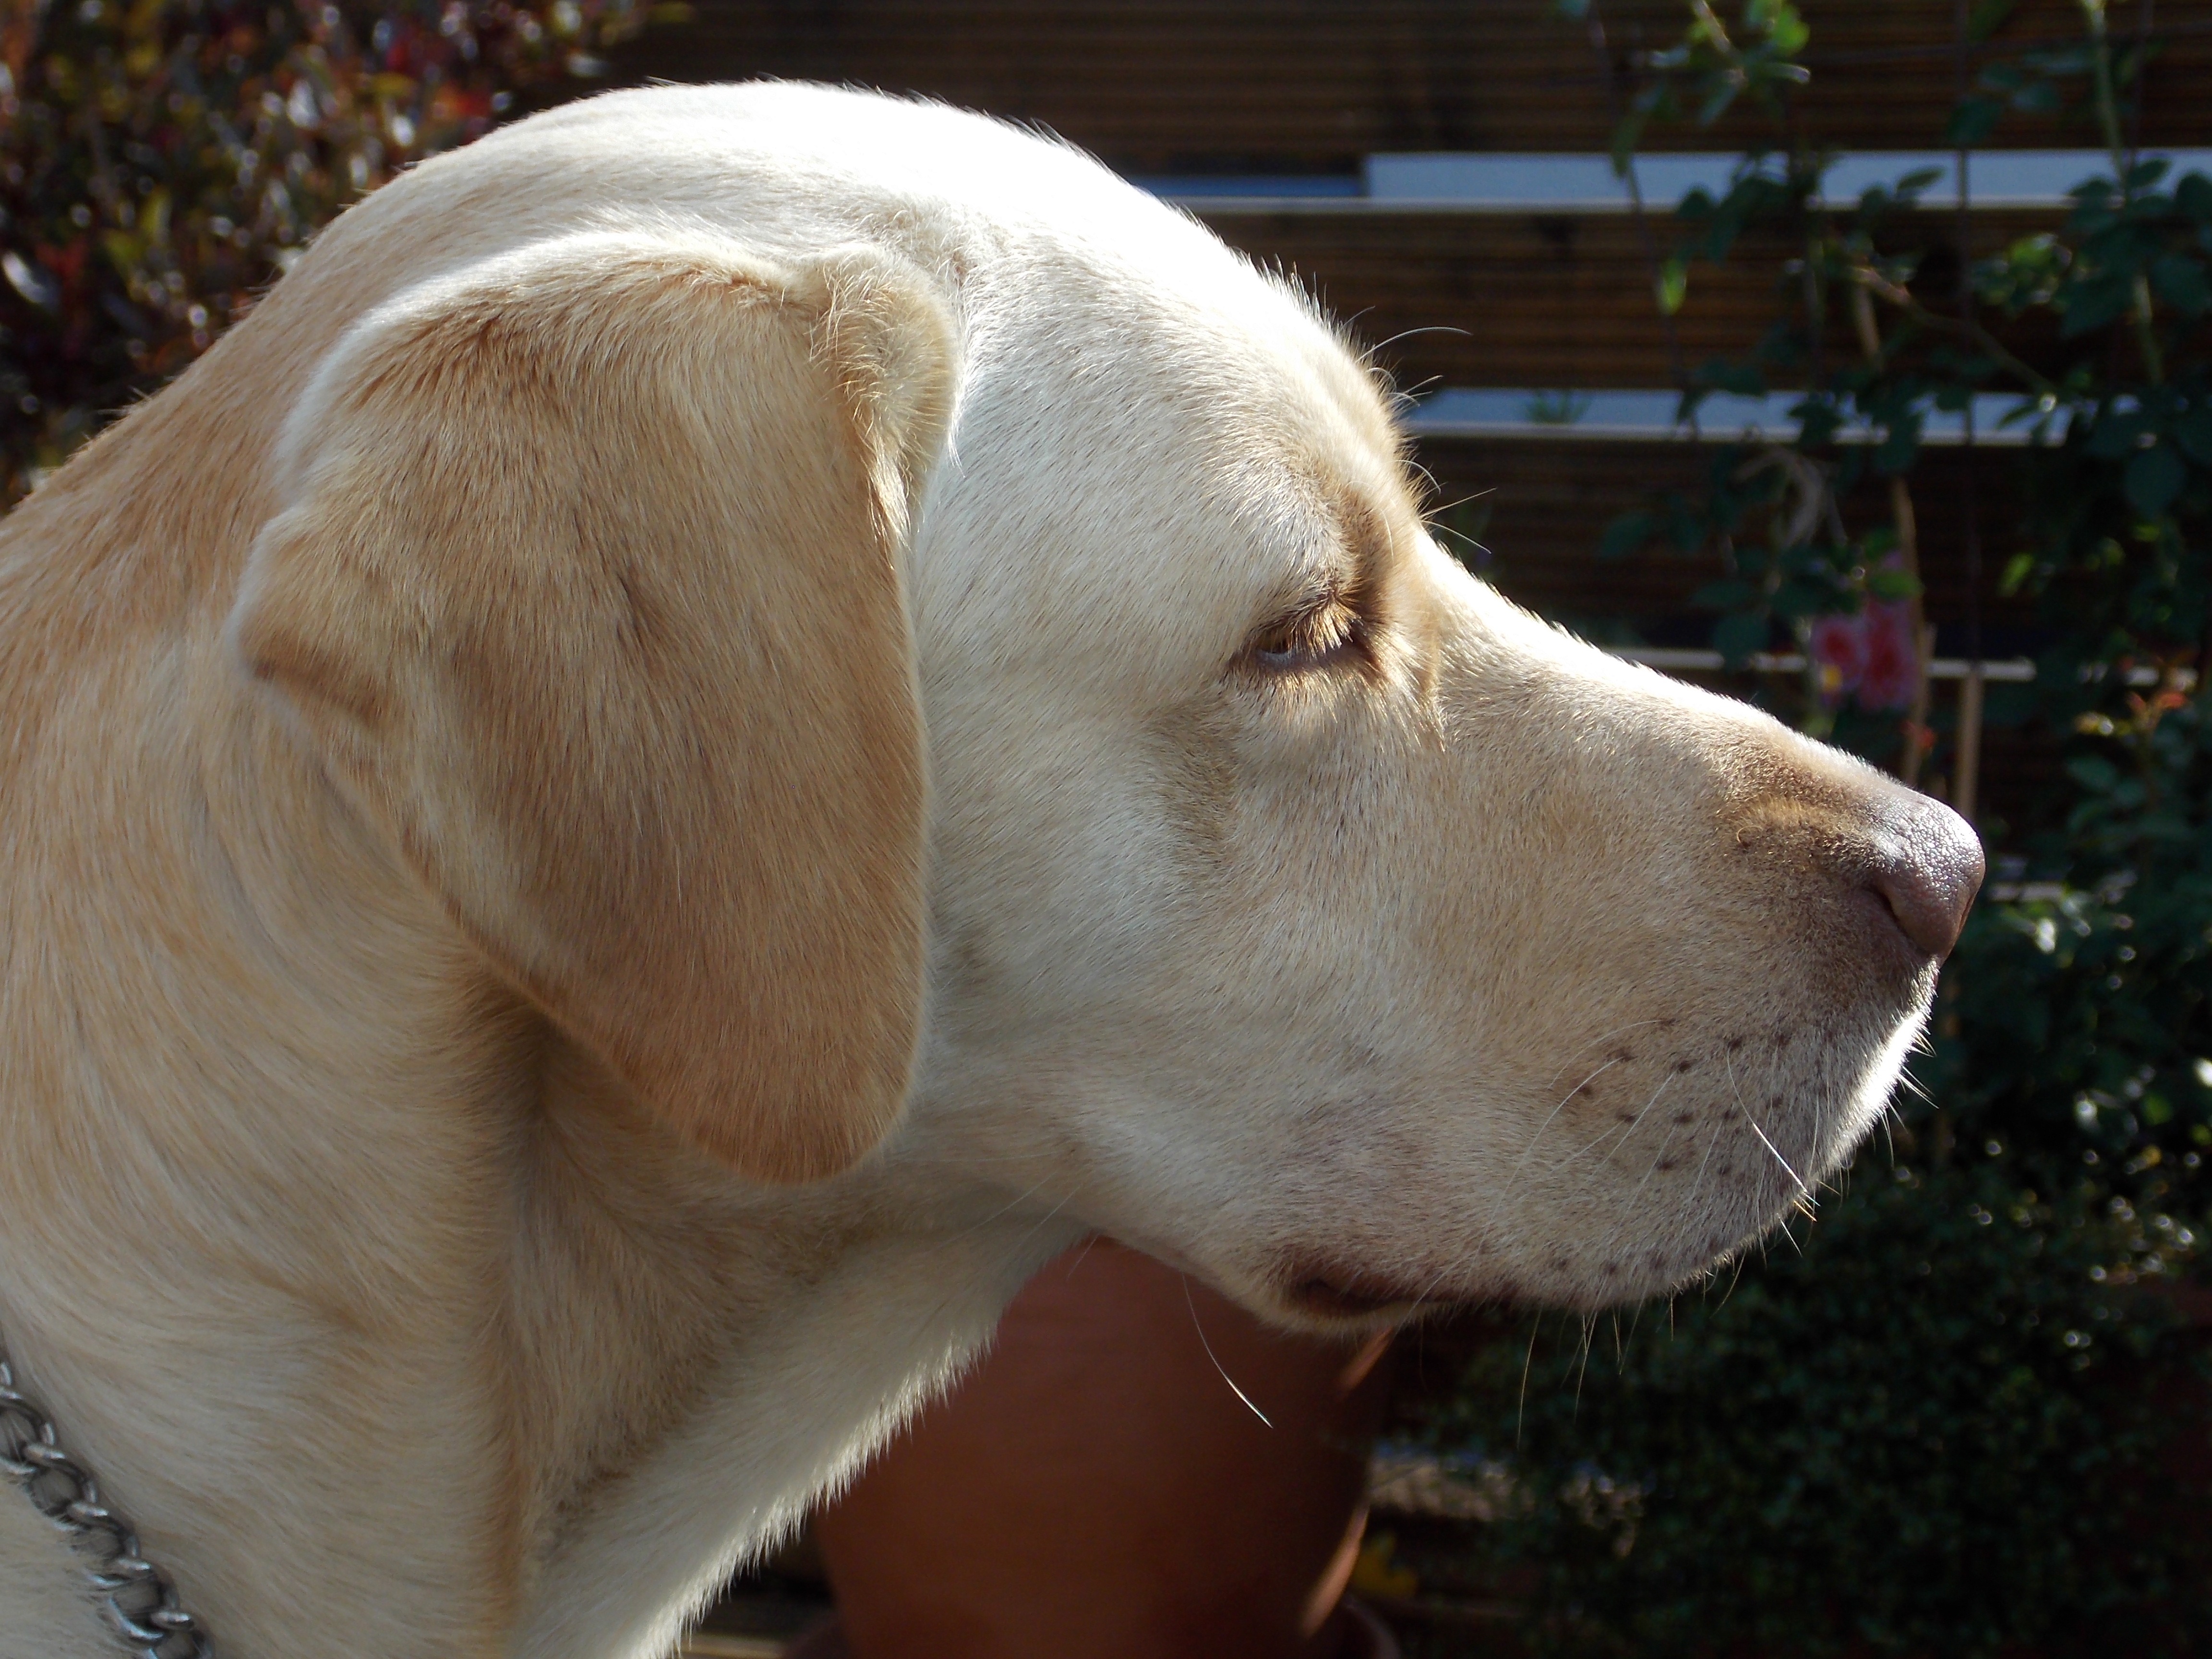
puppy, dog, pet, fur, foot, mammal, nose, snout, head, vertebrate, labrador retriever, labrador, dog head, retriever, bright coat, dog like mammal